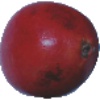
Label: Pomegranate 1